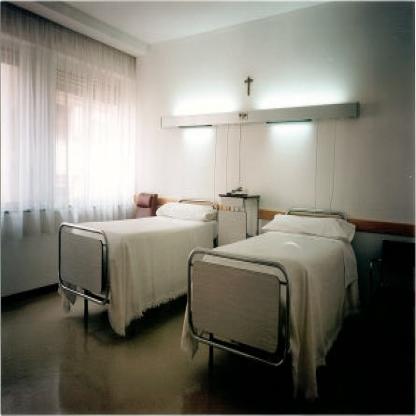
Scene: Indoor